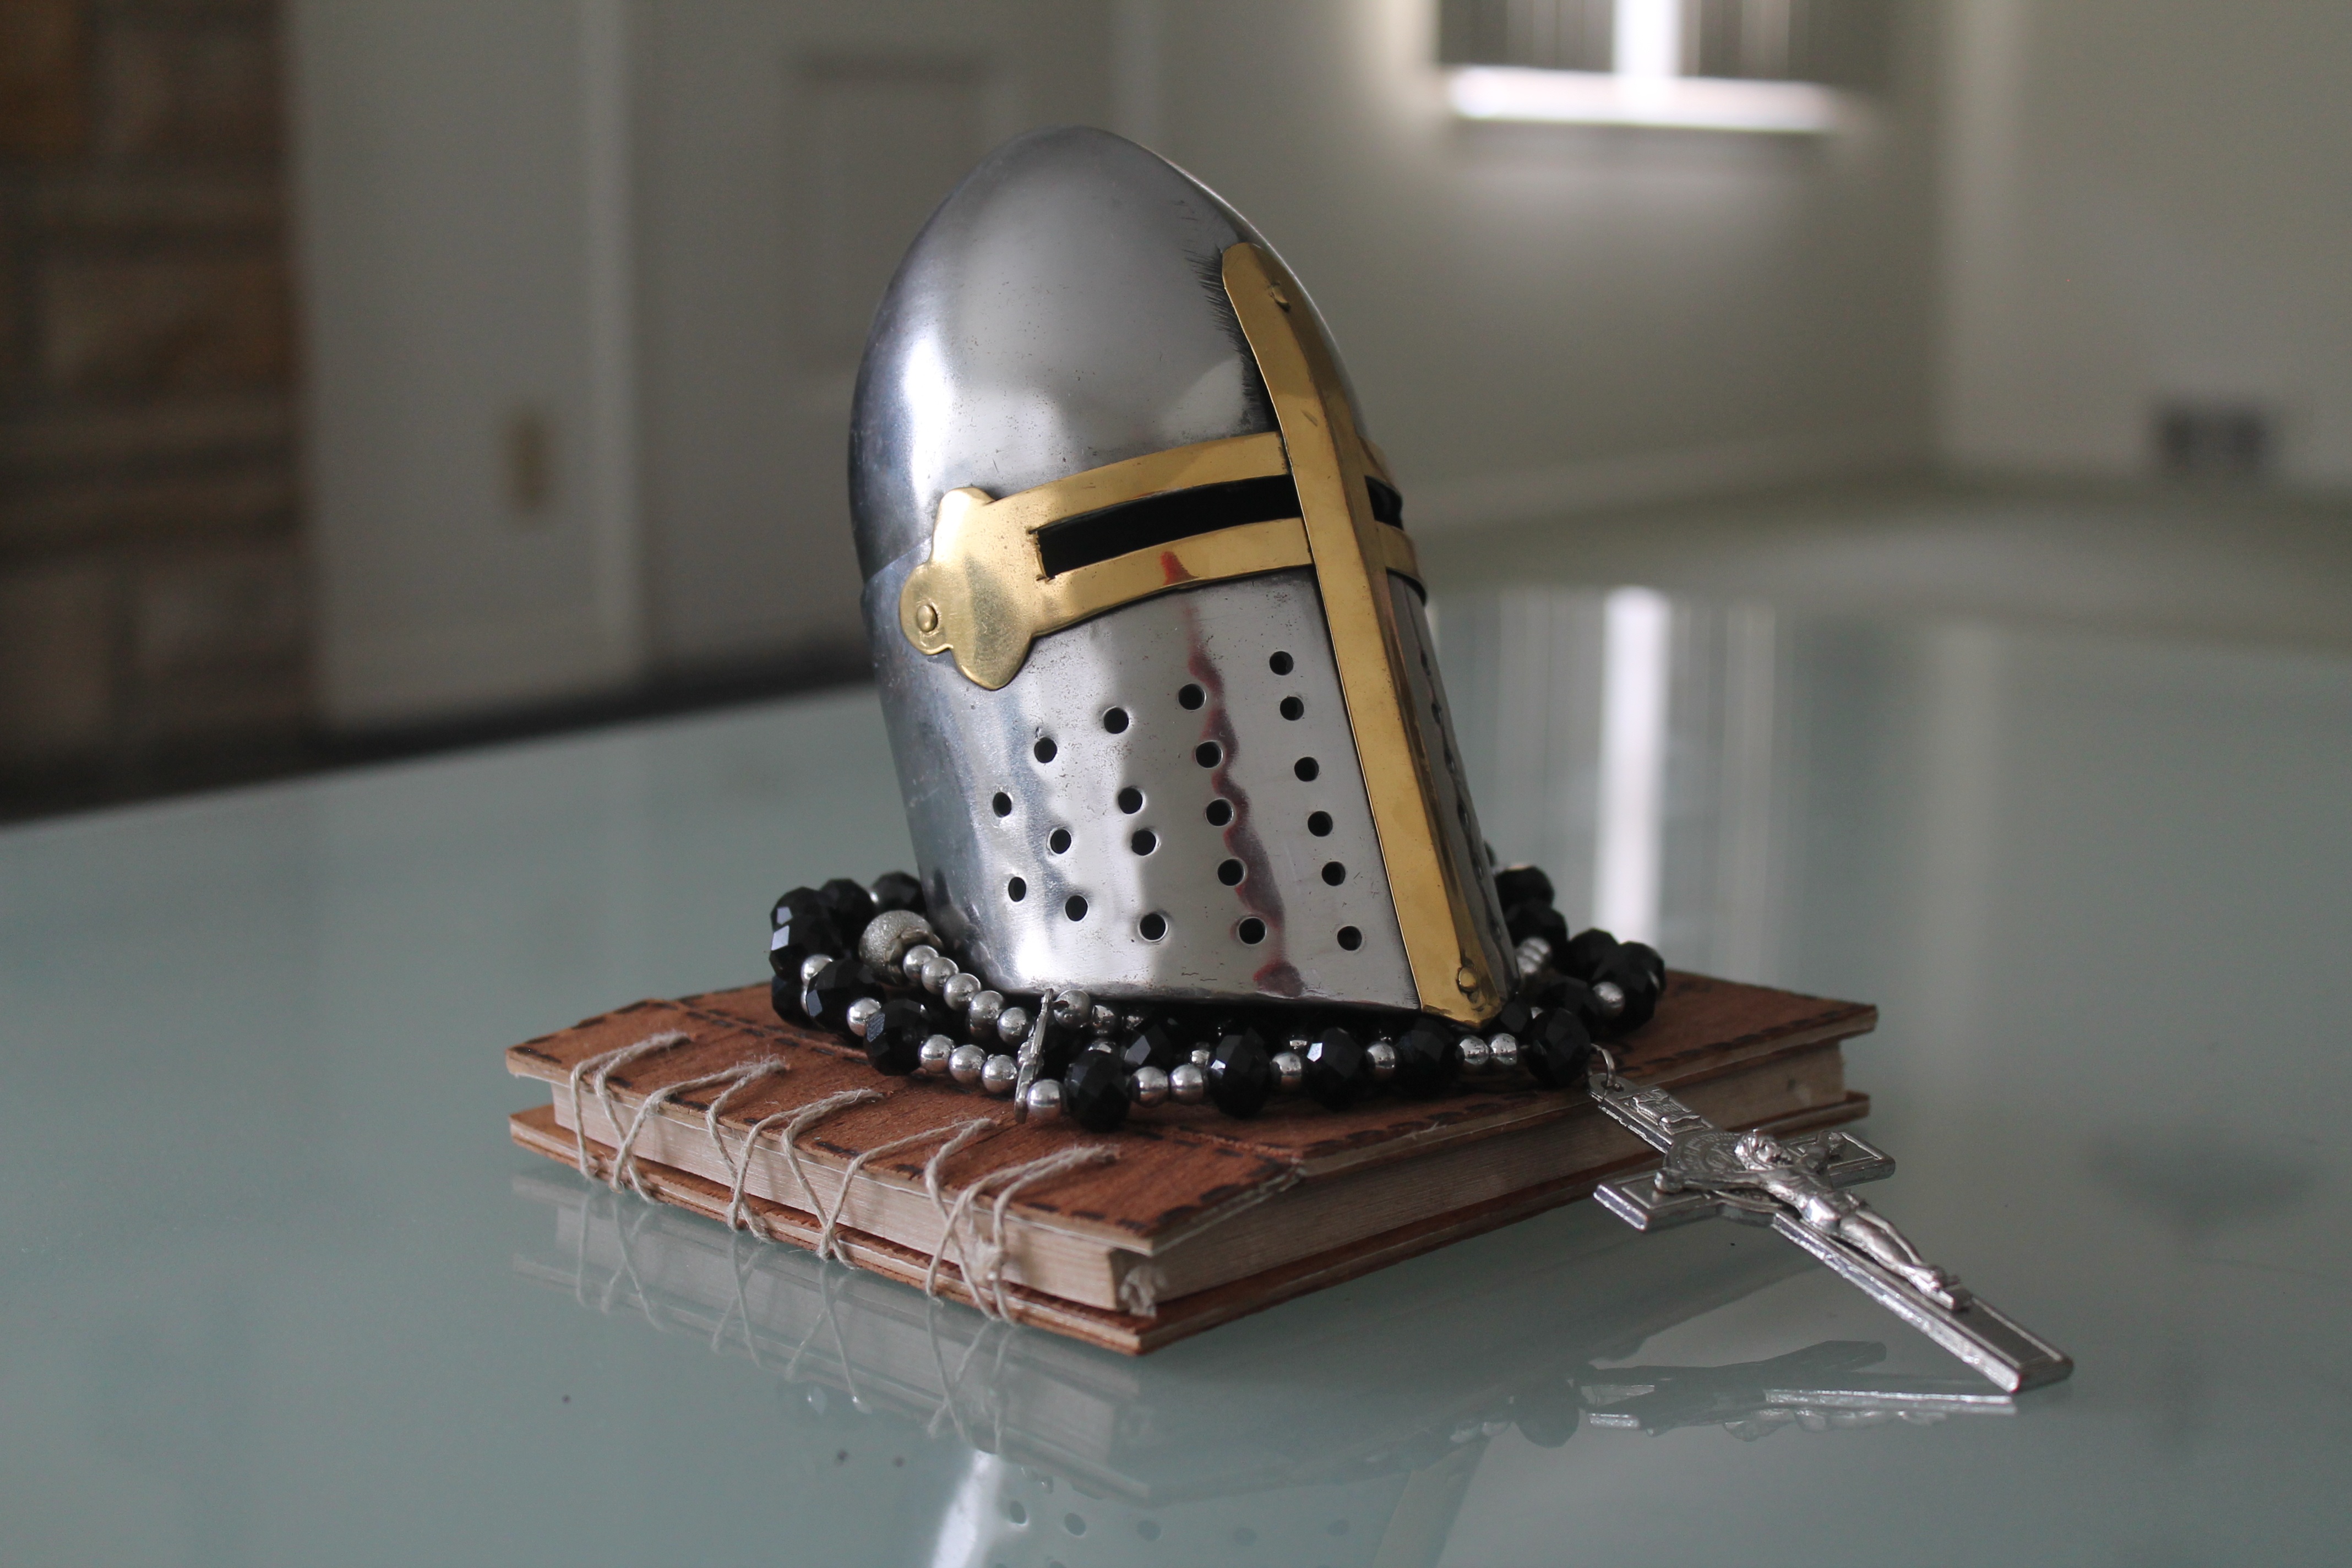
cross, medieval, silver, knight, warrior, scale model